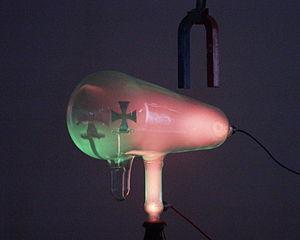
Un rayon cathodique est un faisceau d'électrons observé dans un tube à vide, c'est-à-dire dans un tube de verre sous vide équipé d'au moins deux électrodes — une cathode et une anode — dans une configuration connue sous le nom de diode.